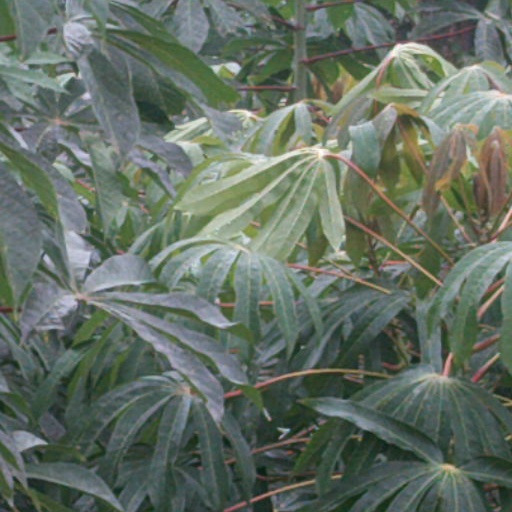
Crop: cassava